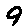
Label: 9